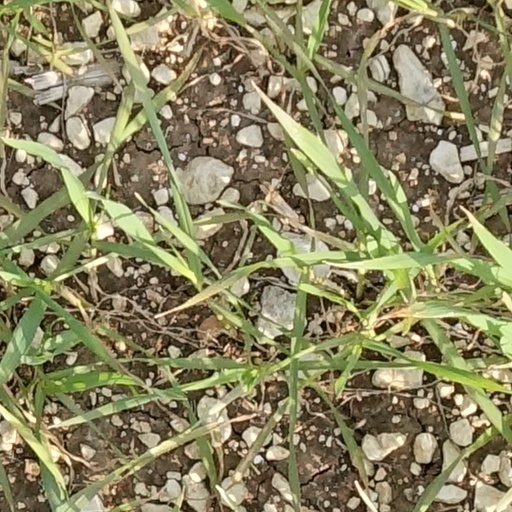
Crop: wheat